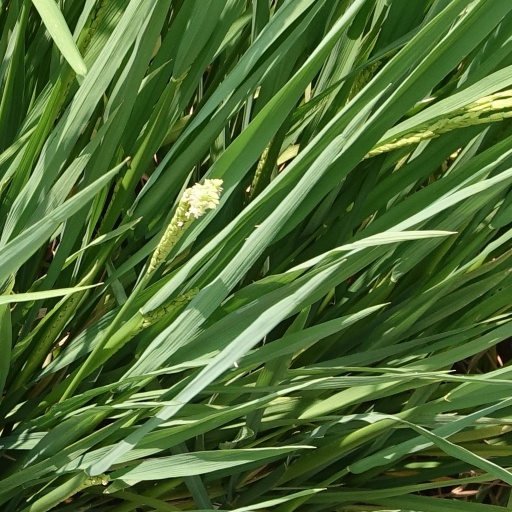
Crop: rice